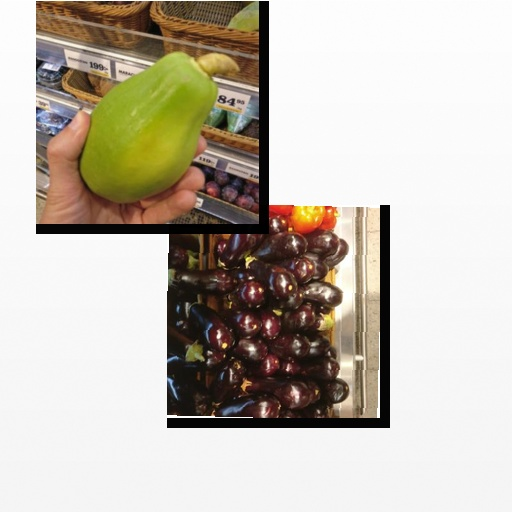
Food items: papaya, eggplant